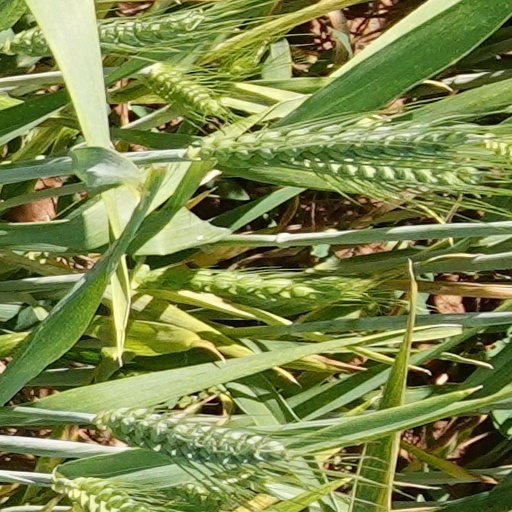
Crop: wheat